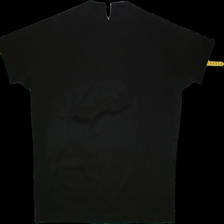
View: back
Type: Top
Category: Ladies
Brand: Not Applicable
Colors: Black
Material: 100% Acry
Pattern: Plain
Cut: Regular
Season: All
Trend: No trend
Stains: No
Price range: 100-150
Recommended usage: Reuse